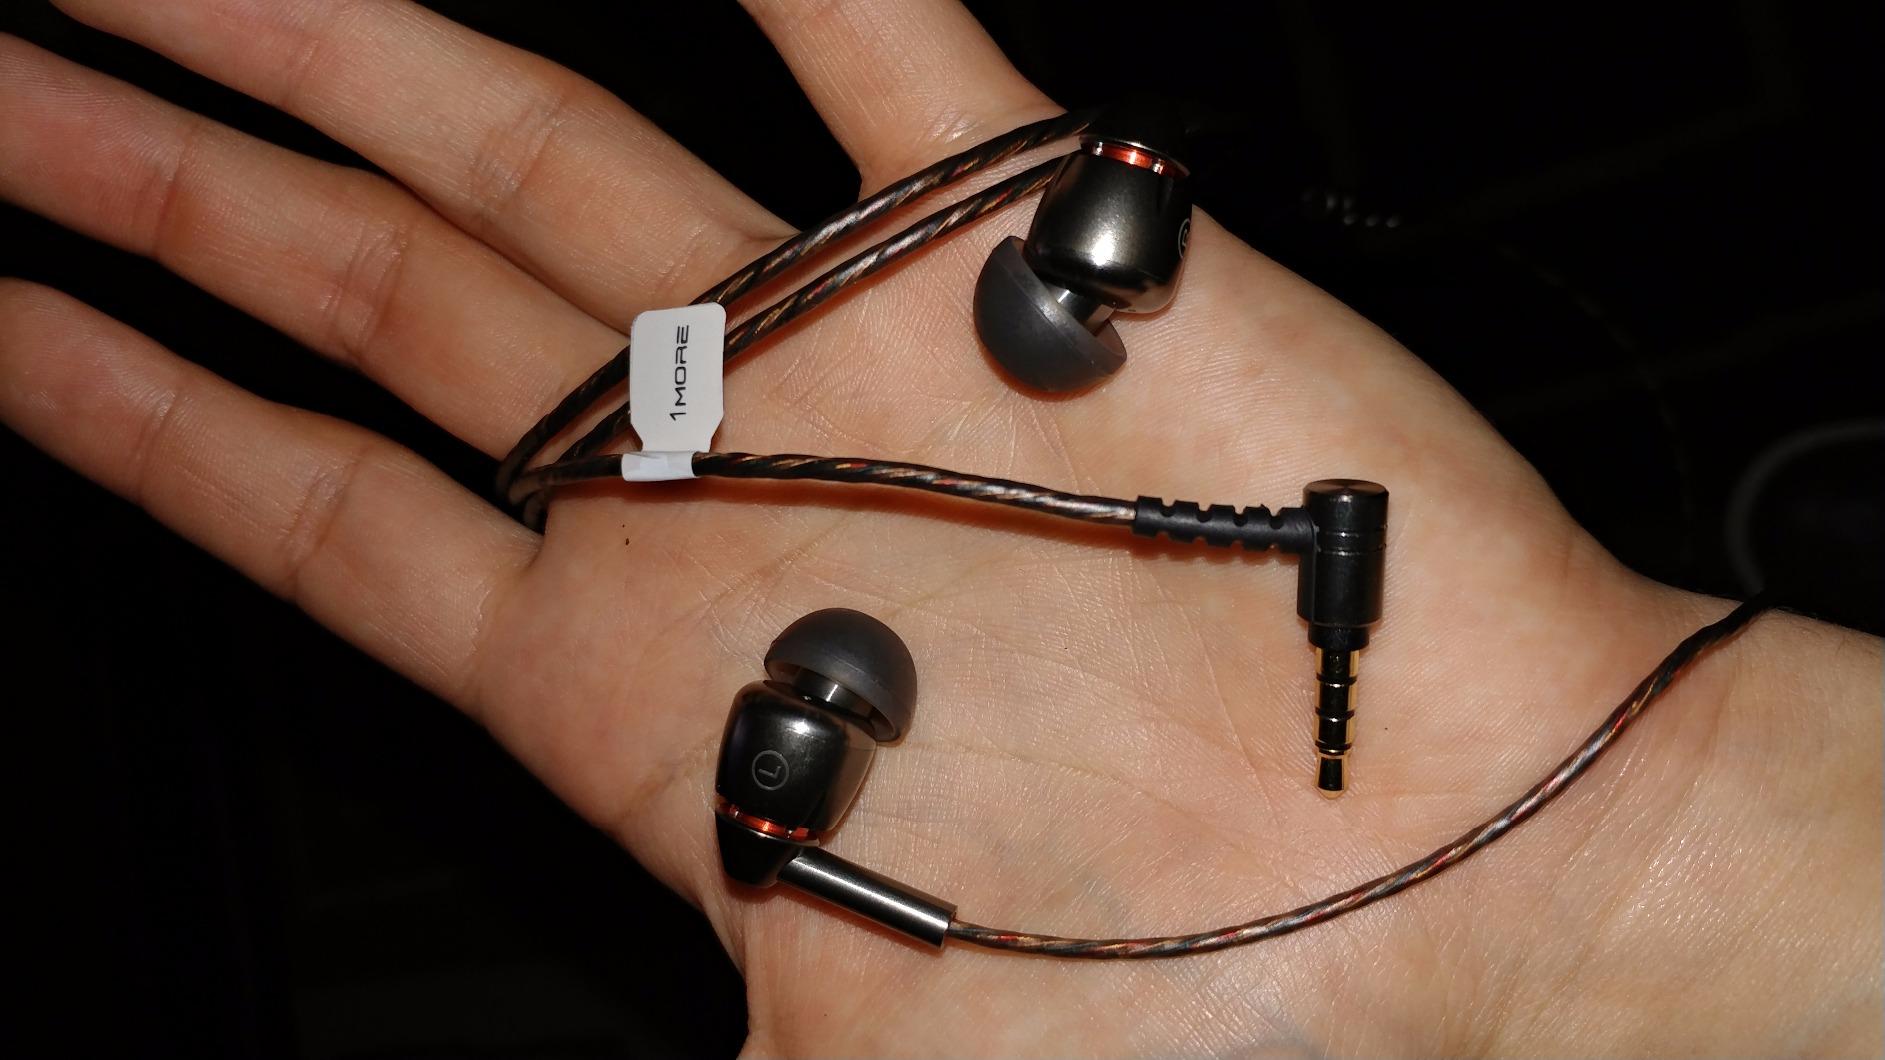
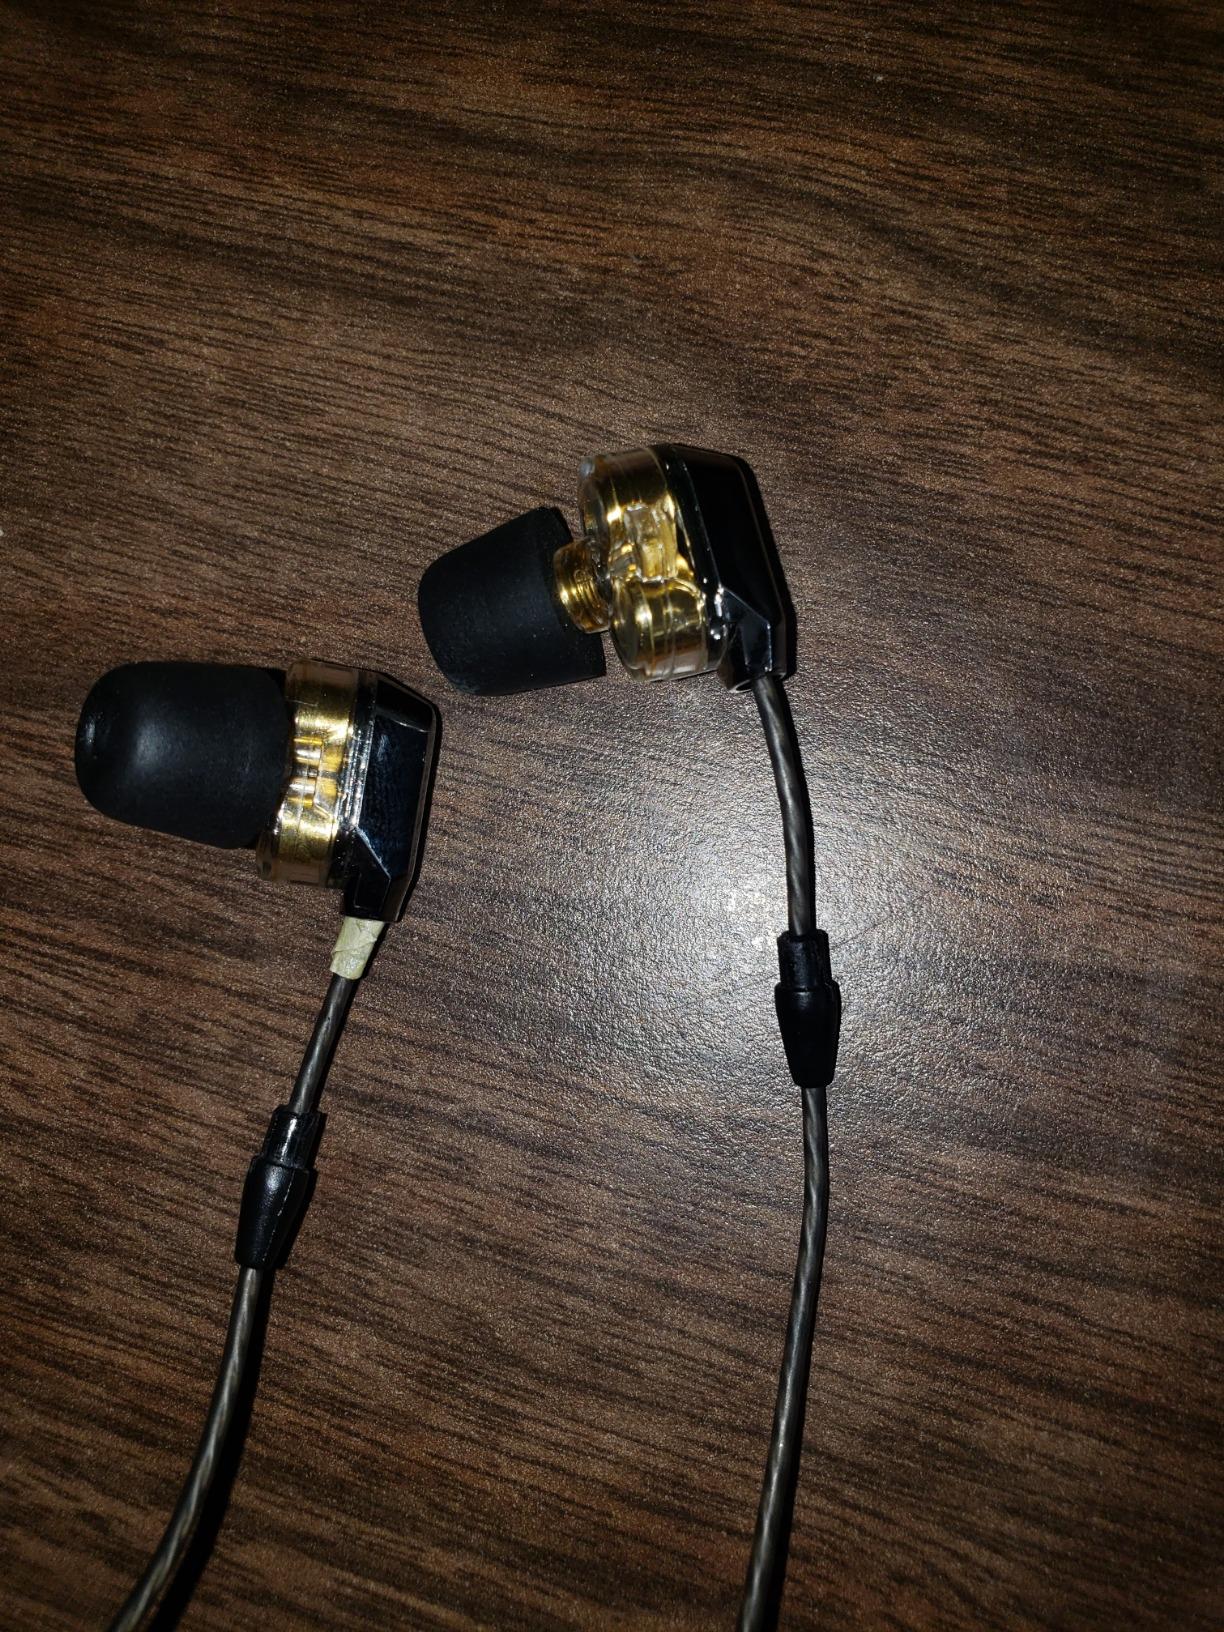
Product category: headphones
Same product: no